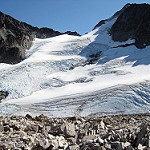
Scene: Outdoor